The Riddle of the Third Mile

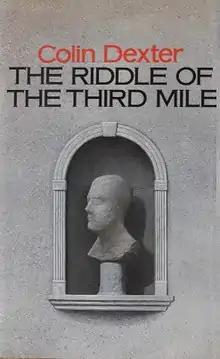
Cover of the first edition

The Riddle of the Third Mile is a crime novel by Colin Dexter, the sixth novel in Inspector Morse series.